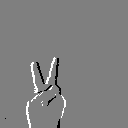
ASL letter: v